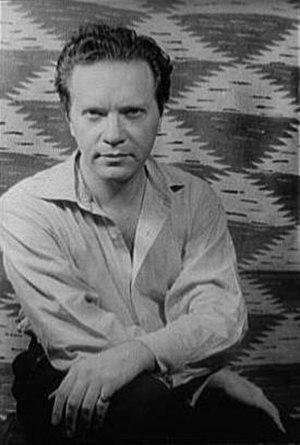
Alfred Drake est un acteur, chanteur, metteur en scène et dramaturge américain, né Alfred Capurro à New York le 7 octobre 1914, décédé à New York le 25 juillet 1992.